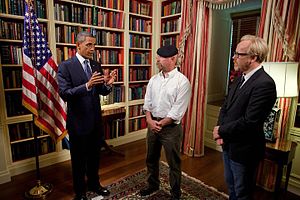
MythBusters / Medvirkende
Obama sammen med Hynemann og Savage i det hvide hus i oktober
MythBusters er et tv-program på Discovery Channel, der afprøver forskellige vandrehistorier. Programmet begyndte i 2003 og ledes af Jamie Hyneman og Adam Savage, som begge er eksperter i special effects. Programmet kommenteres i USA af Robert Lee, i Europa af briten Robin Banks. Mythbusters produceres af det australske firma Beyond Television Productions. Størstedelen af afsnittene bliver optaget i San Francisco.